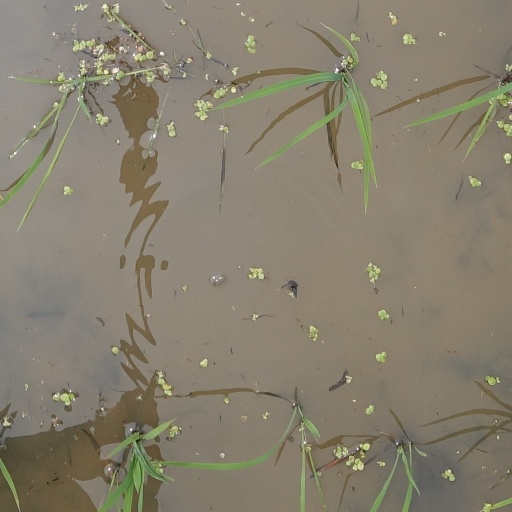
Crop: rice